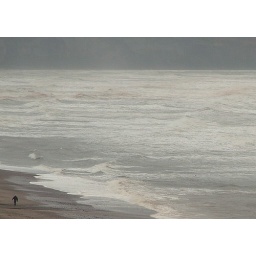
freezing cold windy day on Yorkshire coast ( I was sitting in my car! )